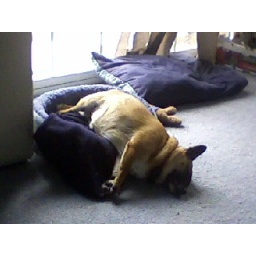
Ginger in and out of the cat bed